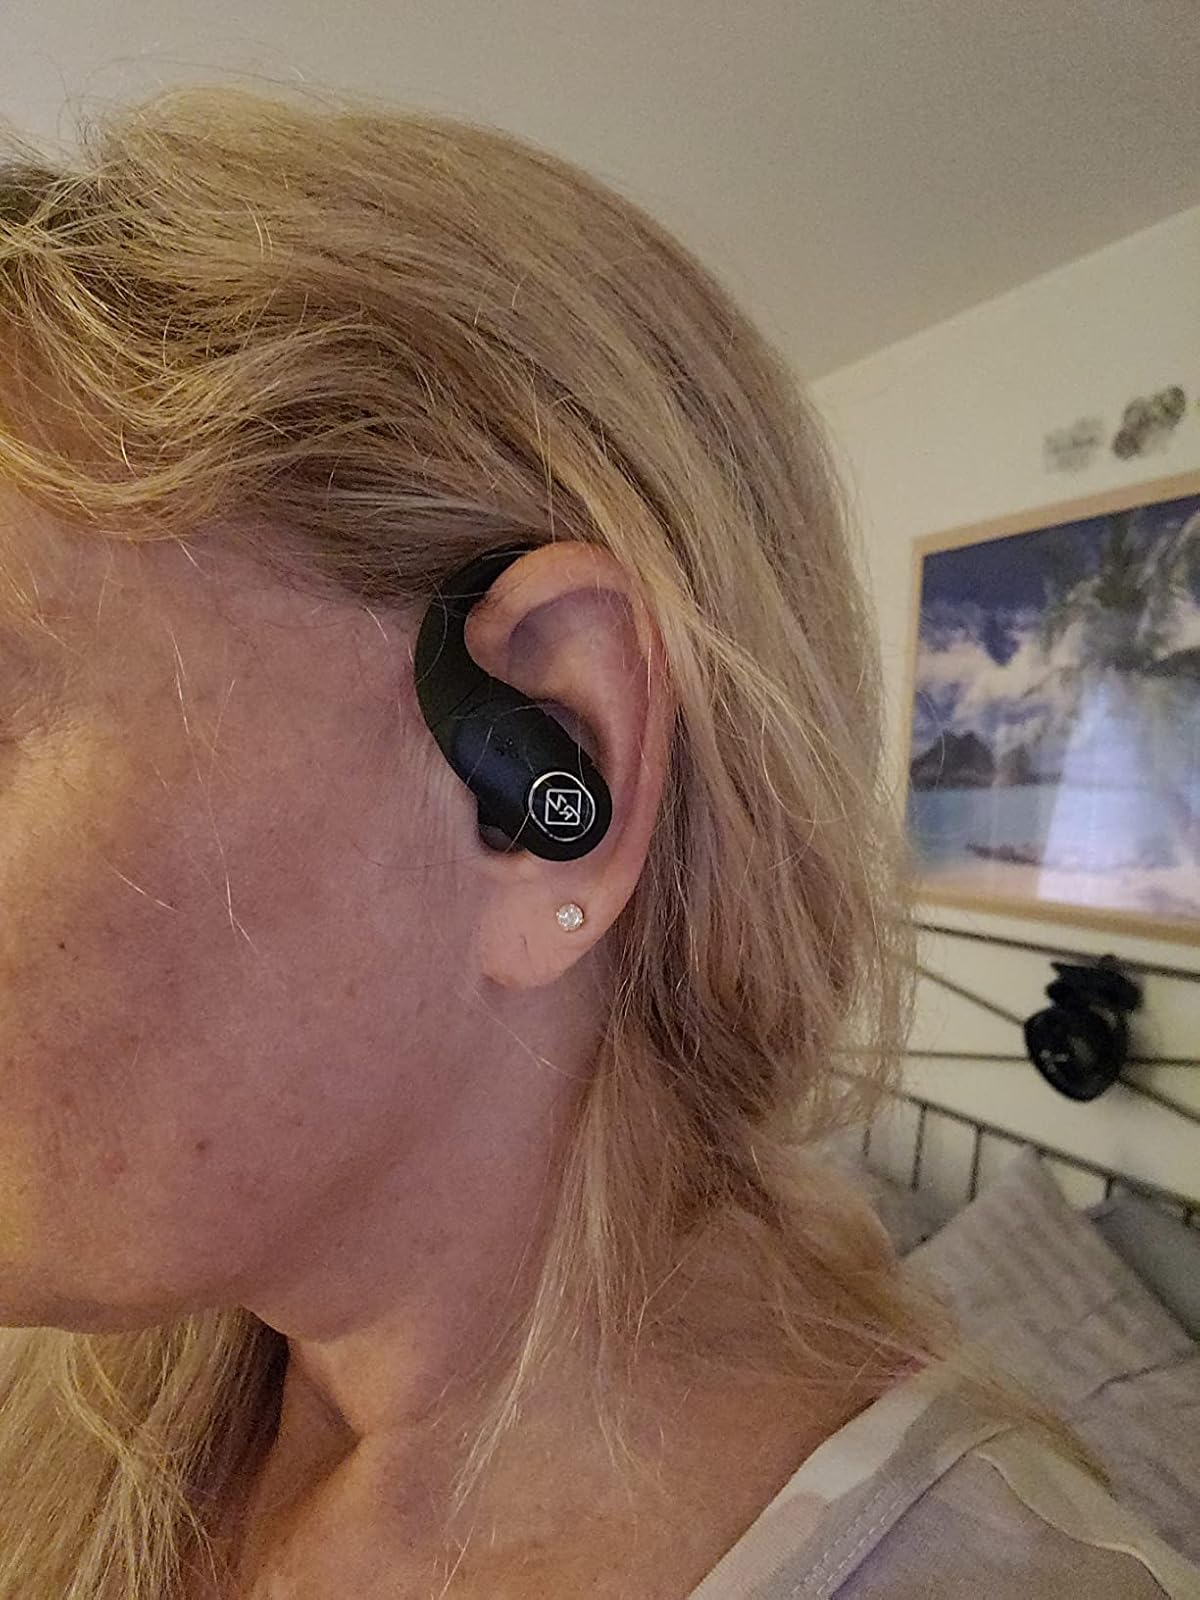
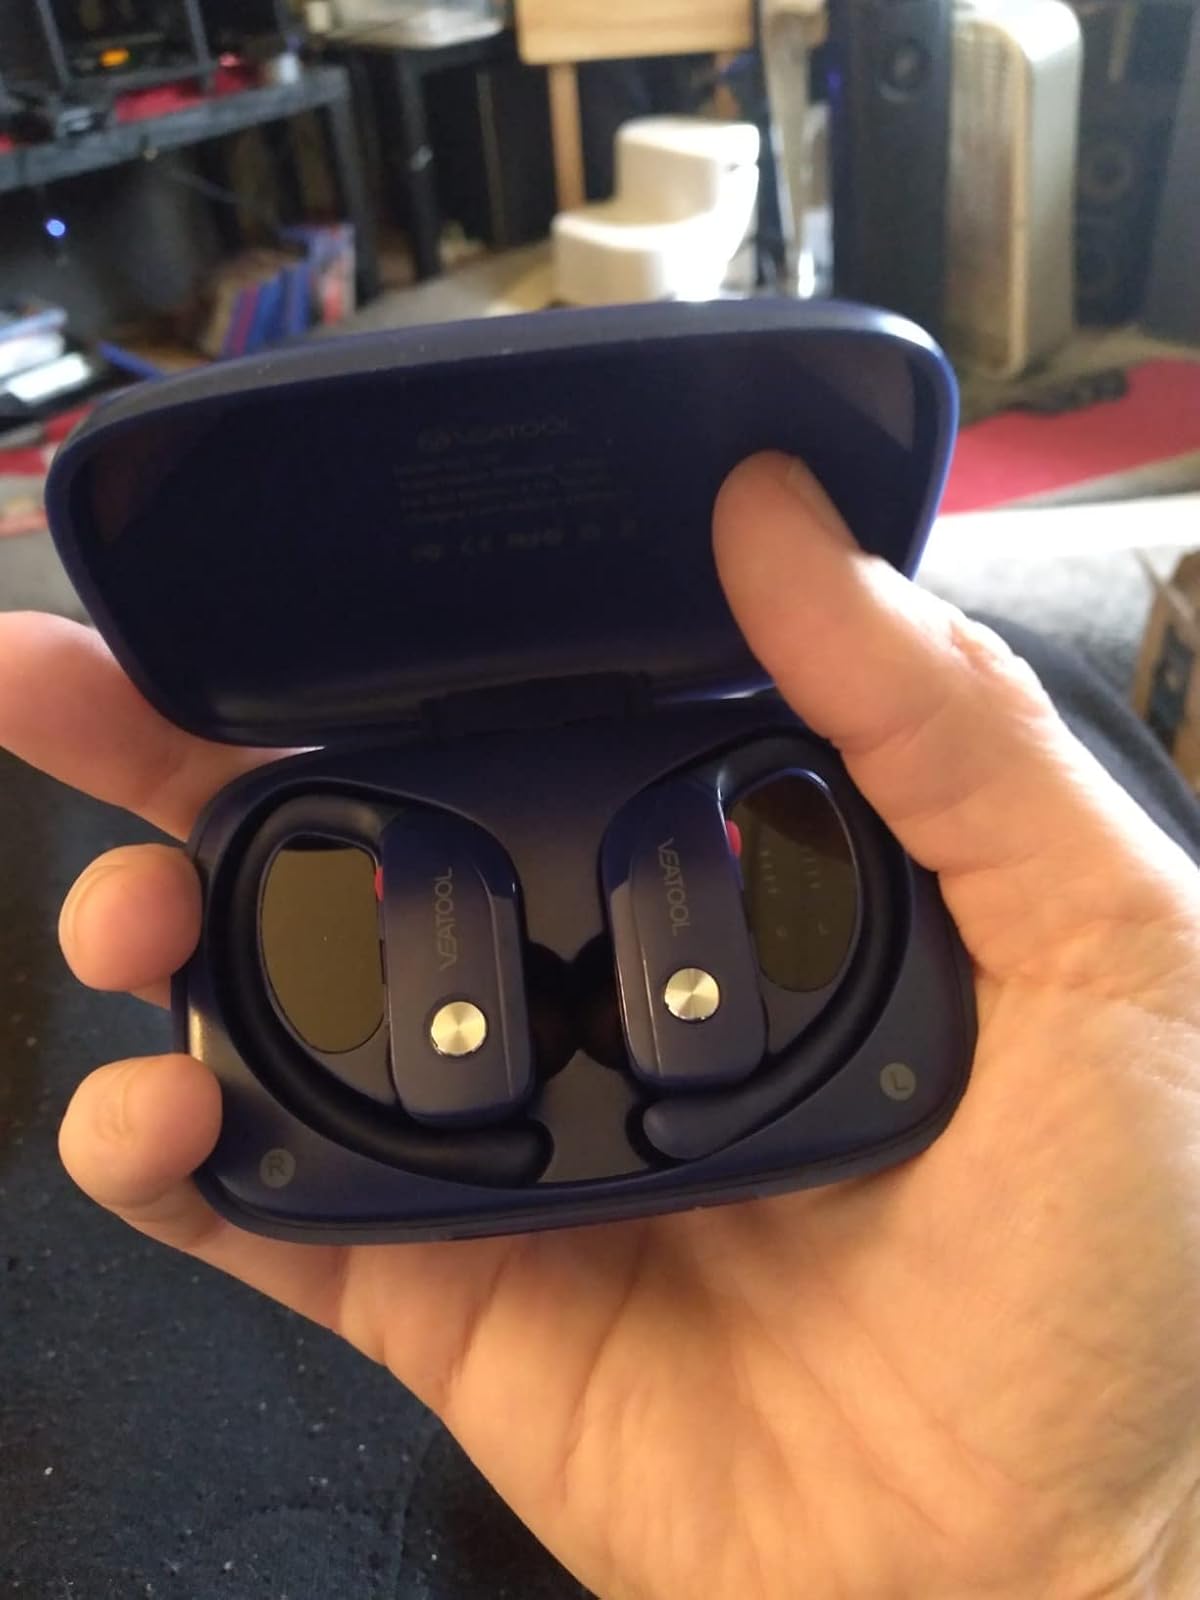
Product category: earbuds
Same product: no